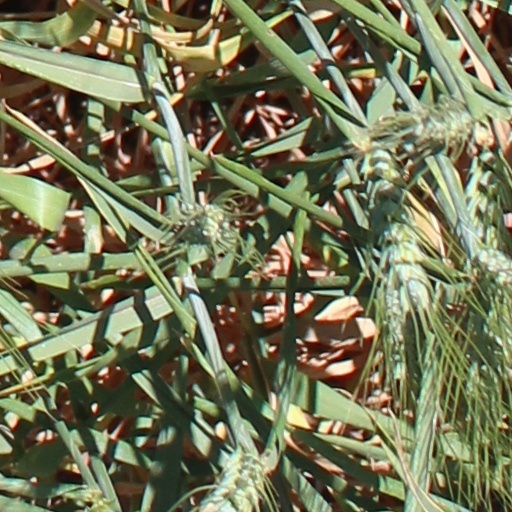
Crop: wheat